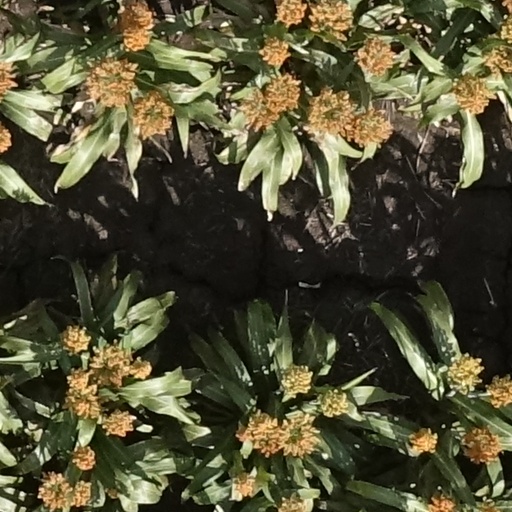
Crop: sorghum